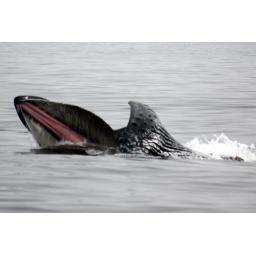
Gulping down water to filter out the krill, plankton, and small fish in each mouthful